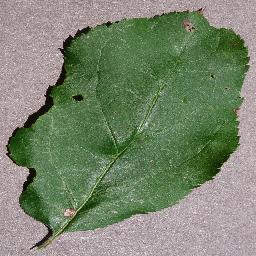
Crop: apple
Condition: black_rot